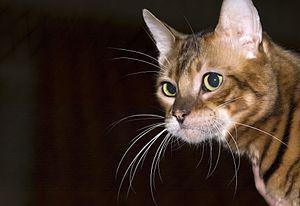
Le toyger est une race de chats originaire des États-Unis. Ce chat est caractérisé par son physique visant à ressembler le plus possible à celui d'un tigre miniature.